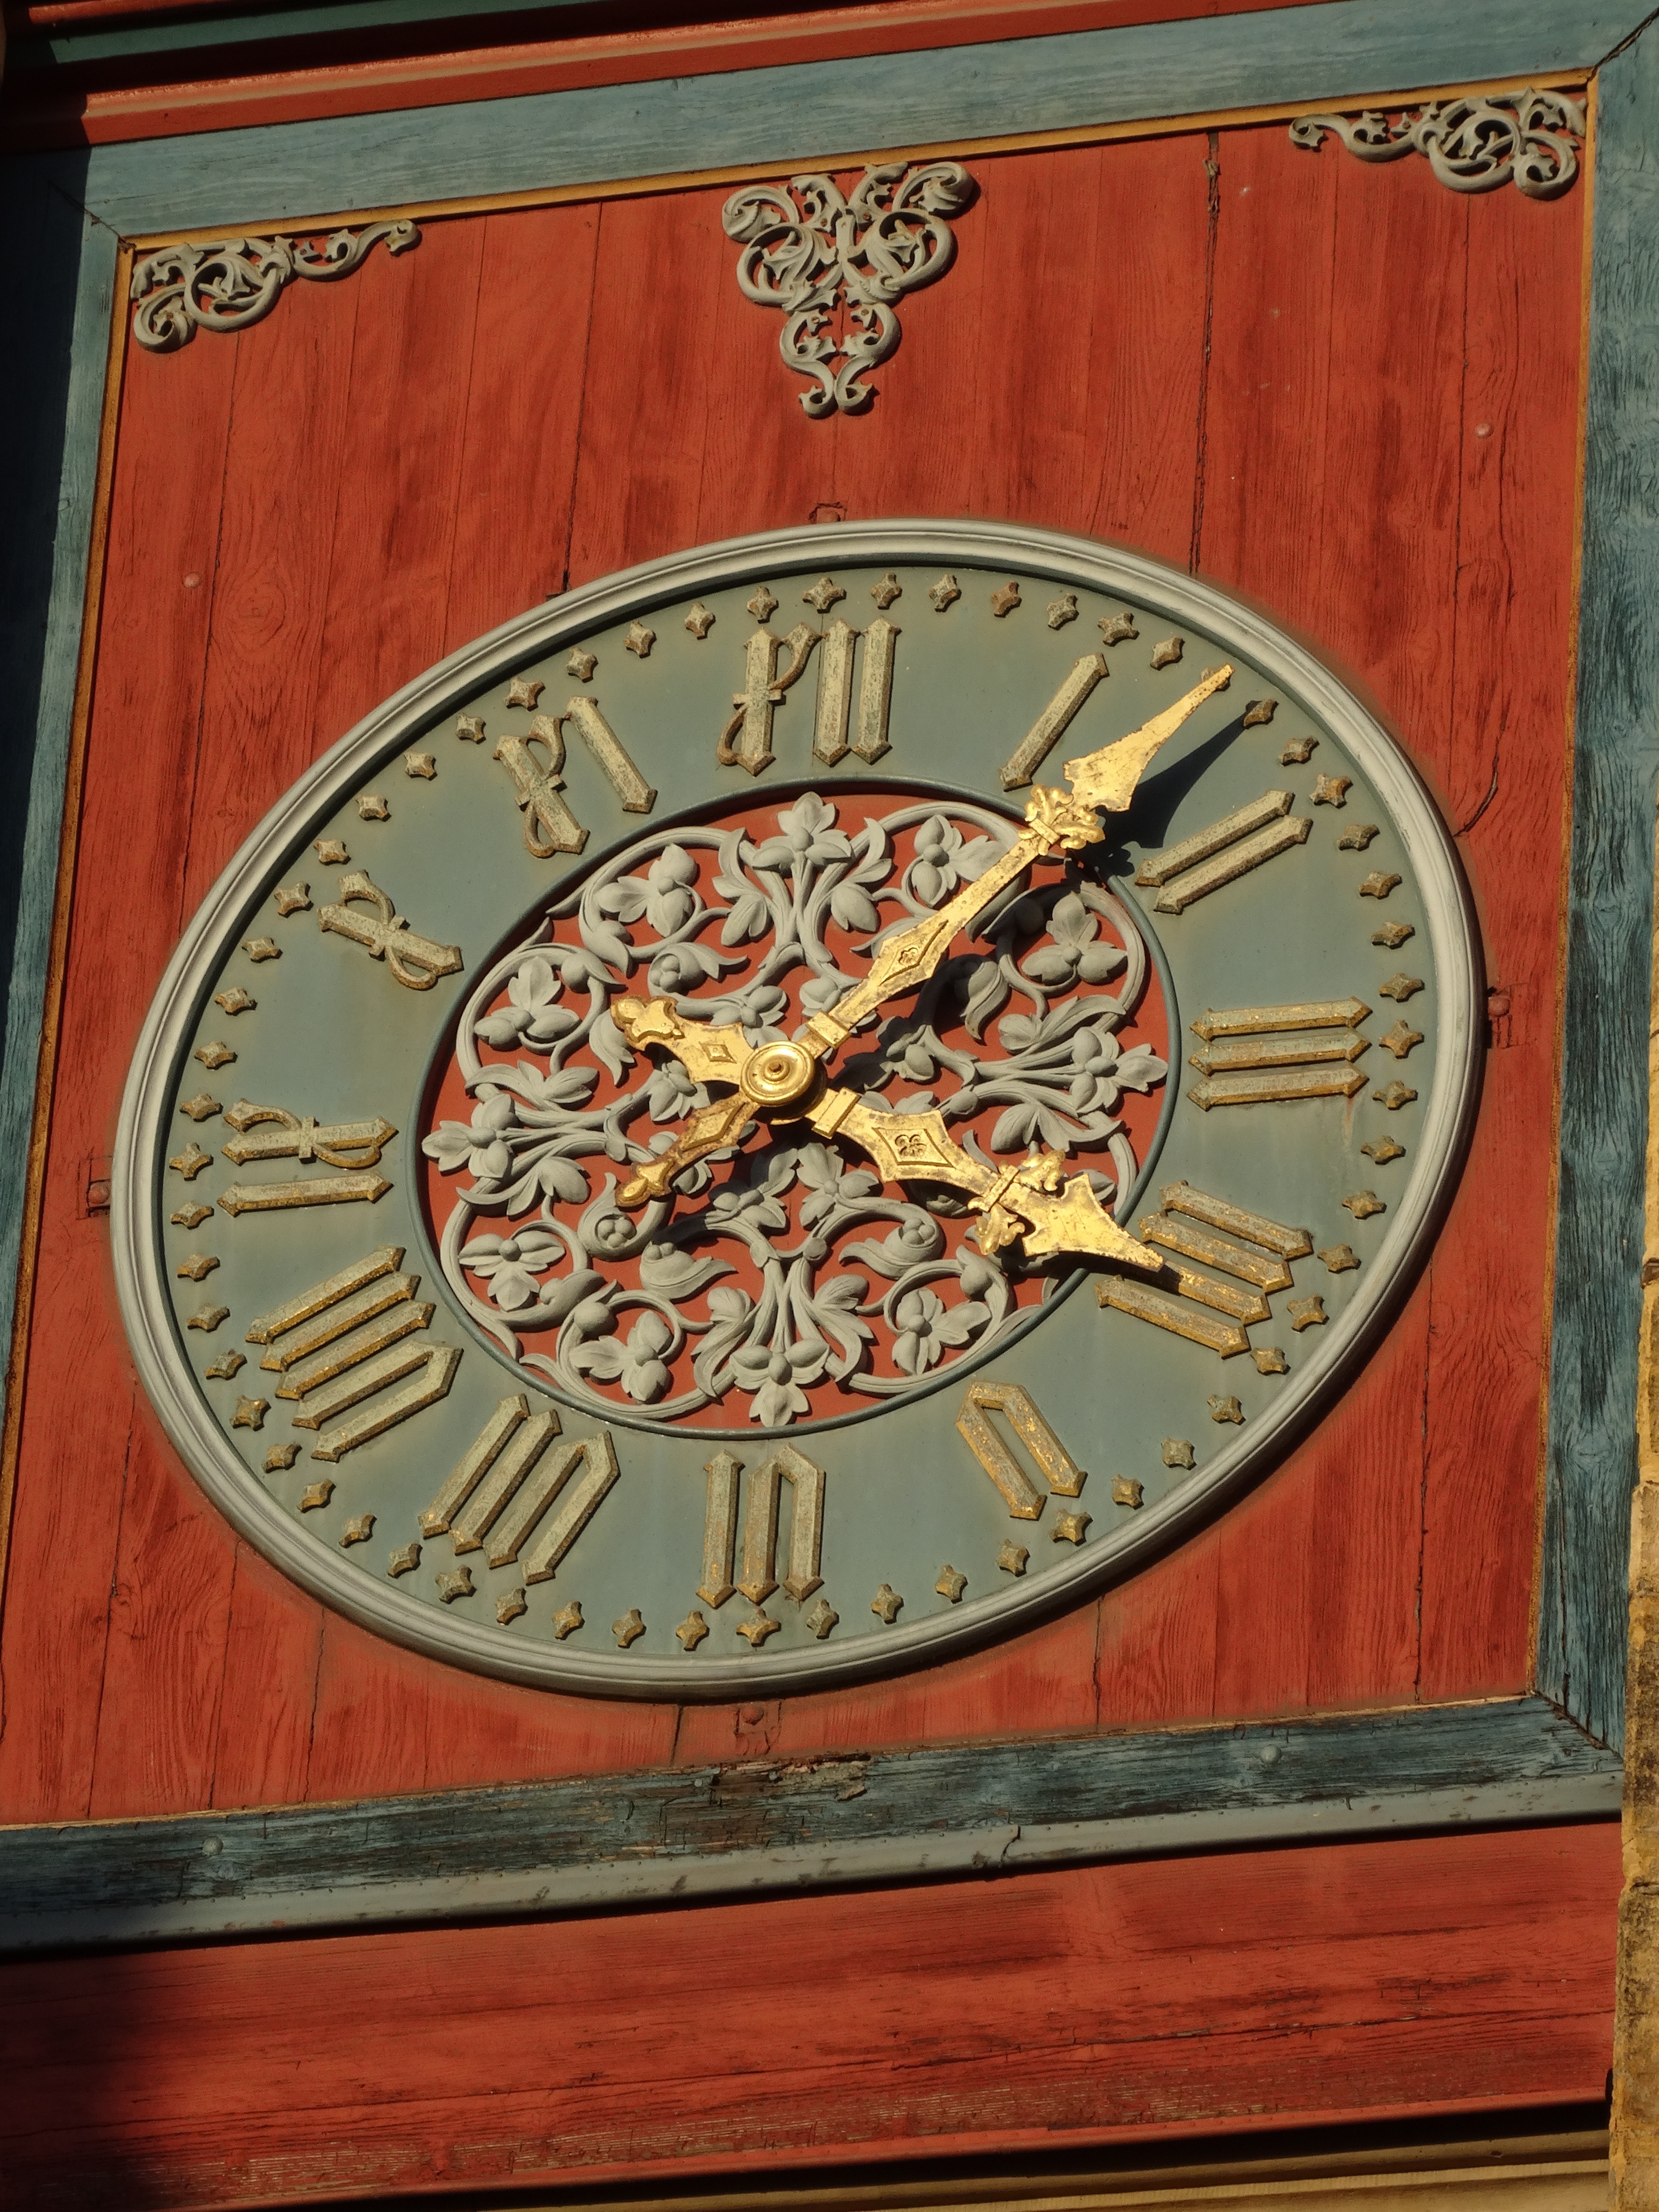
wood, antique, clock, old, france, tower, church, furniture, needles, picture frame, carving, fill up, home accessories